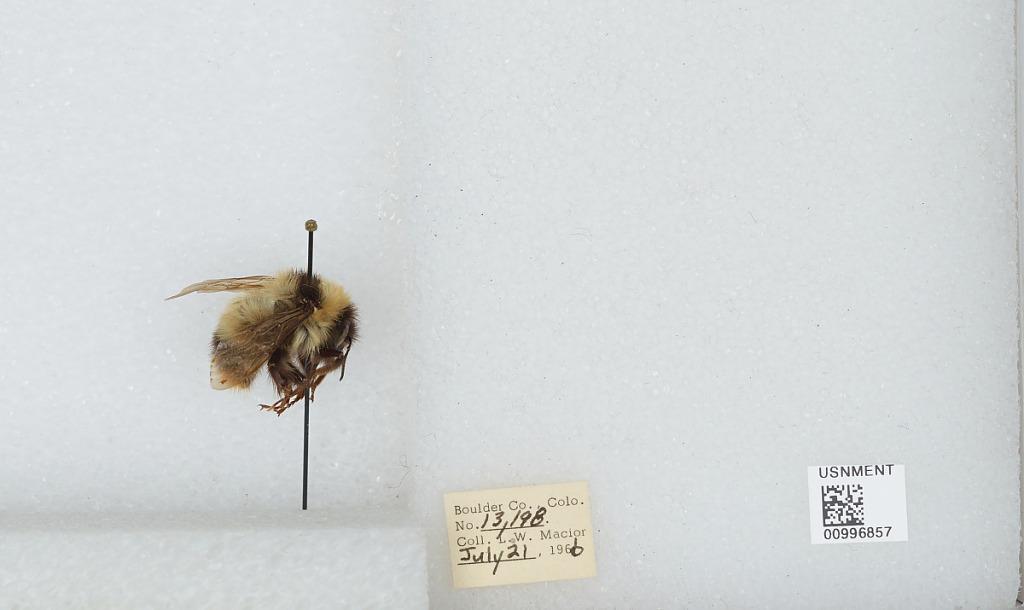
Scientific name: Bombus (Alpinobombus) balteatus Dahlbom
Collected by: L. Macior
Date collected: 1966-7-21
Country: United States
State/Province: Colorado
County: Boulder
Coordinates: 40.0275, -105.252